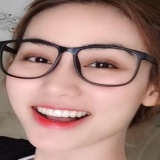
diễn viên Ngân Khánh